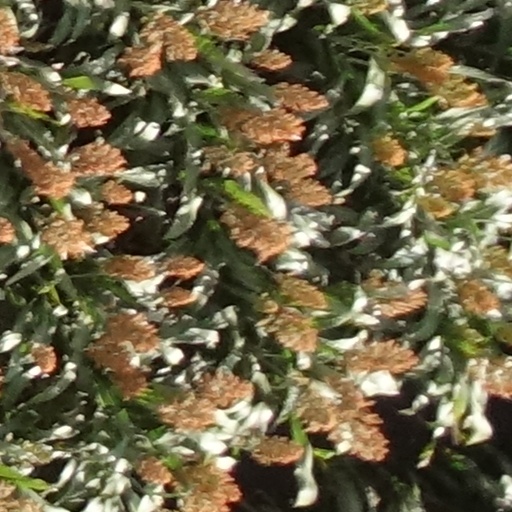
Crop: sorghum